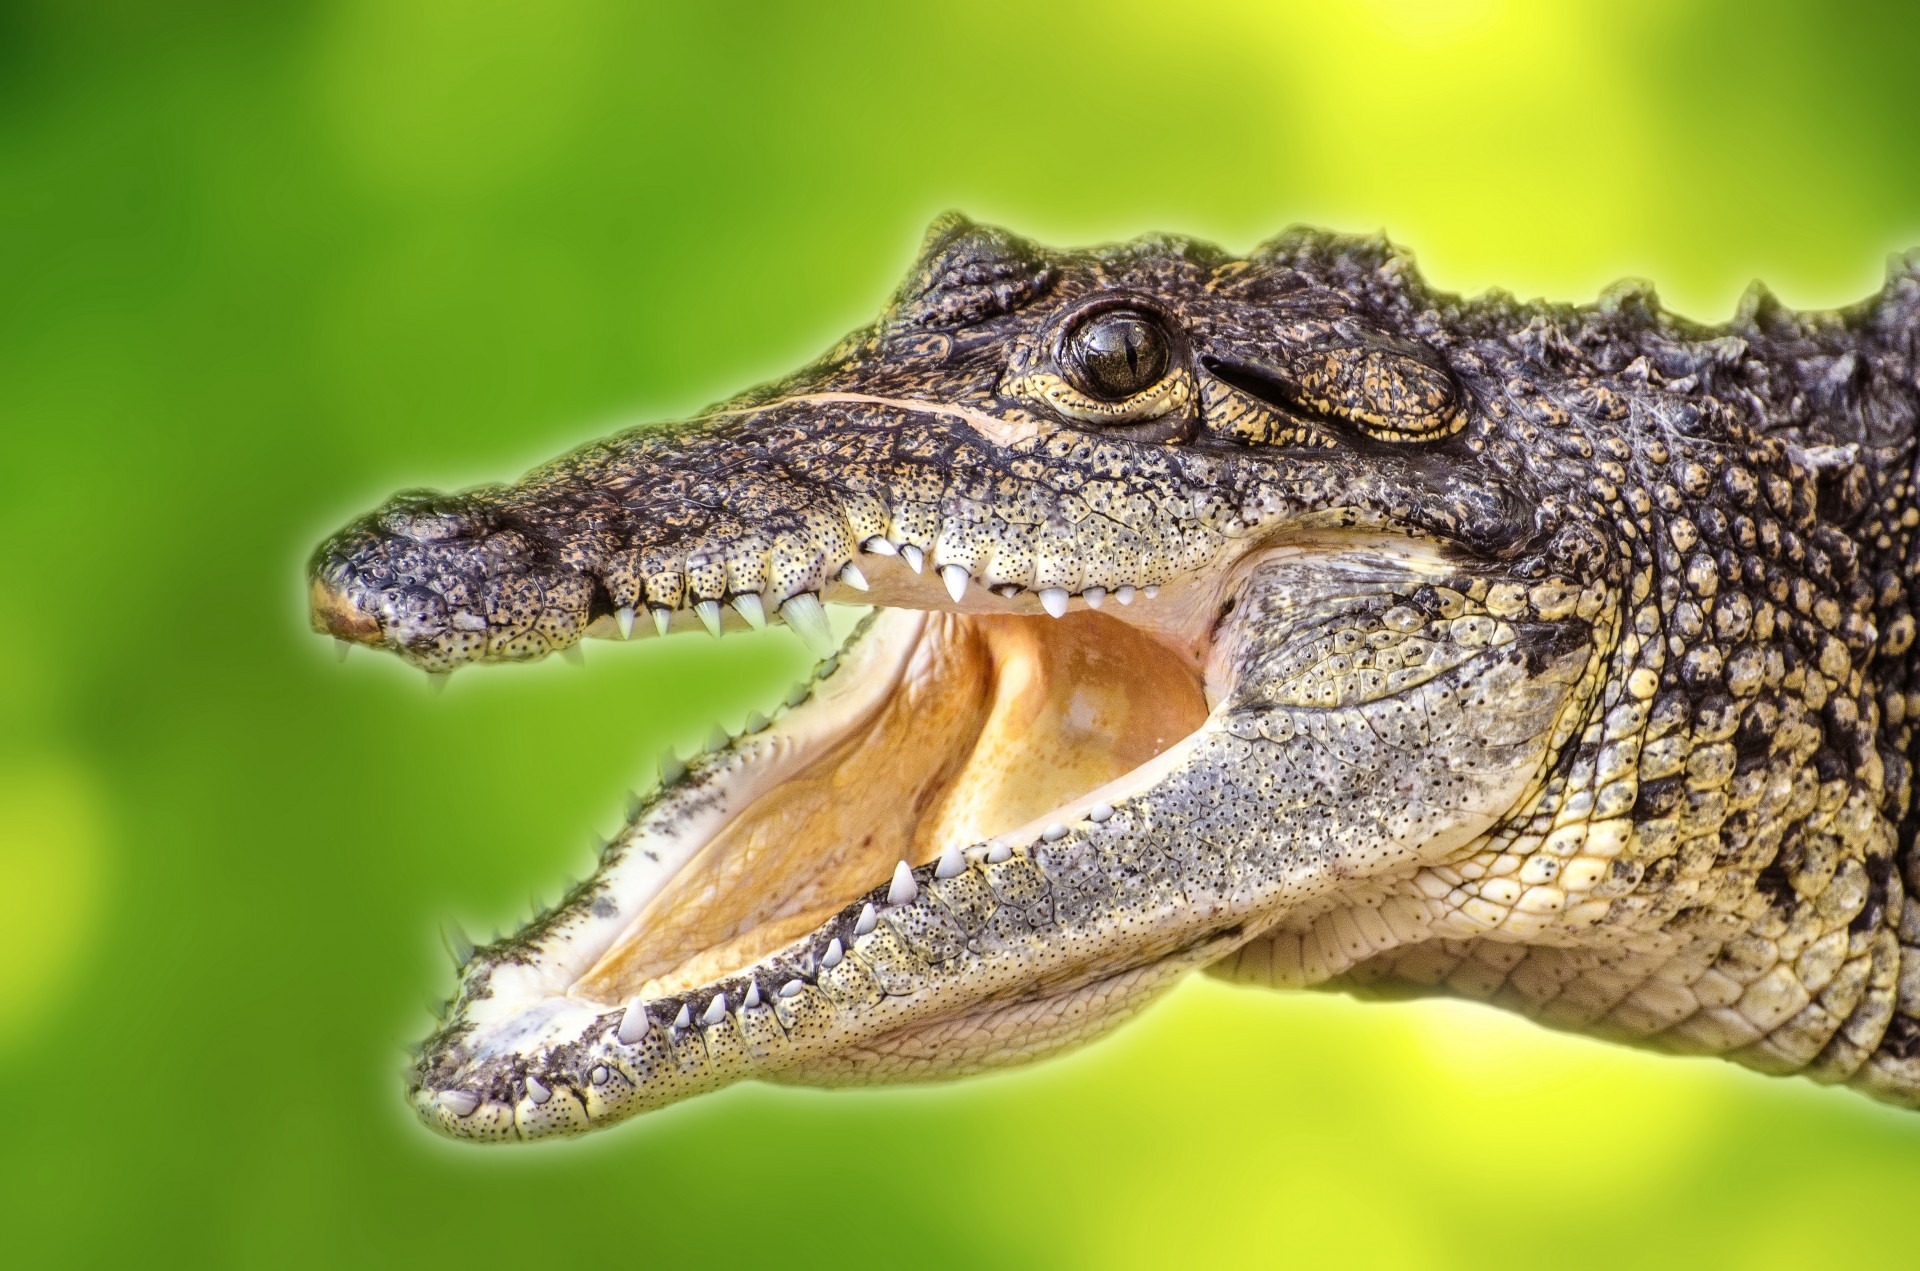
water, nature, swamp, cold, leather, animal, river, wildlife, wild, zoo, fresh, predator, reptile, fauna, crocodile, close up, alligator, snout, eye, endangered, skin, vertebrate, carnivore, hunter, prehistoric, alligators, carnivorous, macro photography, crocodylus, agamidae, threatened, crocodilia, survive, dactyloidae, american alligator, lacertidae, nile crocodile, caymans